NXT TakeOver: San Antonio

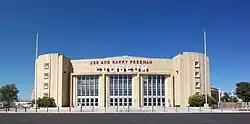
The event was held at the Freeman Coliseum in San Antonio, Texas.

TakeOver was a series of professional wrestling events that began in May 2014, as WWE's then-developmental league NXT held its second WWE Network-exclusive event, billed as TakeOver. In subsequent months, the "TakeOver" moniker became the brand used by WWE for all of its major NXT events. Announced on November 28, 2016, TakeOver: San Antonio was scheduled as the 13th NXT TakeOver event and was held on January 28, 2017, as a support show for that year's Royal Rumble pay-per-view, which in turn made it the first NXT TakeOver held in January. It was held at the Freeman Coliseum and was named after the venue's city of San Antonio, Texas. Tickets went on sale on December 2.